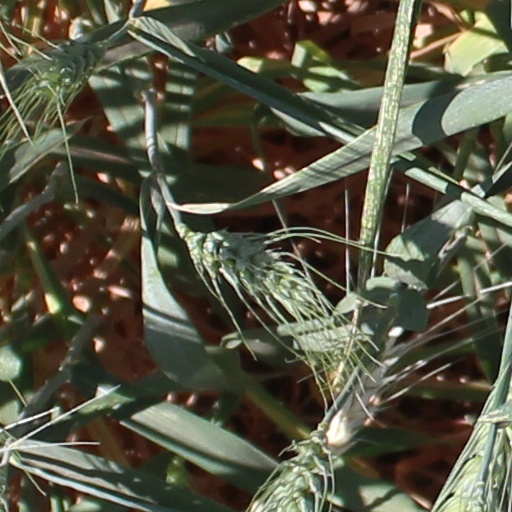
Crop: wheat